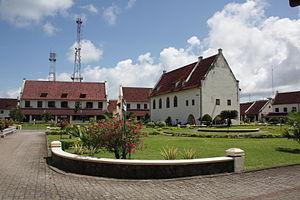
Le Fort Rotterdam est un fort à Makassar, une ville dans l'île indonésienne de Sulawesi. Il a été construit au XVIIᵉ siècle par la VOC à l'emplacement d'un ancien fort du royaume de Gowa, Jum Pandan, d'où vient le nom d'" Ujung Pandang" sous lequel le régime de Soeharto avait rebaptisé la ville de Makassar.